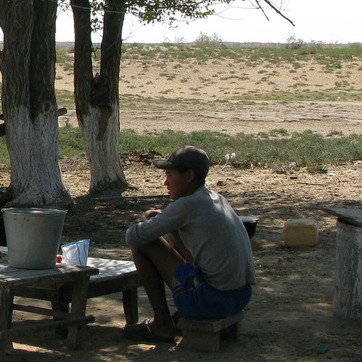
Material: skin